Sørenga

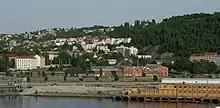
Sørenga

Sørenga is a neighborhood in Gamlebyen in Oslo, Norway. It is located east of Bjørvika, west of Vannspeilet, south of the street Bispegata and Oslo torg, and west and north of the Alna River. South of the area the Sørengautstikkeren runs out into the Oslo Fjord.